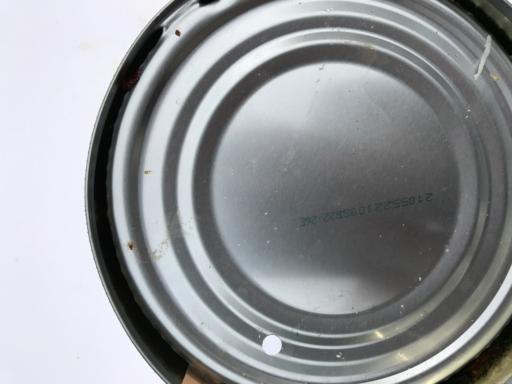
Waste category: metal